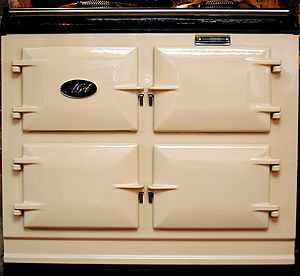
Komfur / Historisk udvikling / AGA-komfuret
En moderne udgave af AGA-komfuret med tre ovne.
Et komfur er en anordning i køkkenet til at opvarme gryder, pander osv. med, for det meste brugt i sammenhæng med madlavning. Der findes mange forskellige former for komfurer. I starten var komfuret egentlig bare en brændeovn med huller til gryder for oven, men der findes nu til dags mange forskellige, som fx gaskomfur og induktionskomfur.